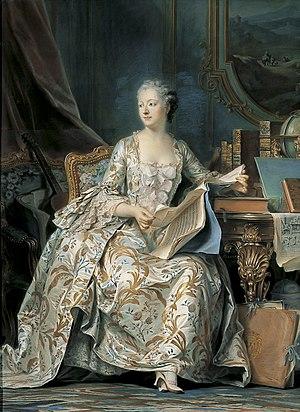
Portrait en pied de la marquise de Pompadour
Maurice-Quentin de La Tour né le 5 septembre 1704 à Saint-Quentin, où il est mort le 17 février 1788, est un portraitiste pastelliste français.
La bataille des Cardinaux, connue sous le nom de Battle of Quiberon Bay par les Britanniques, est une bataille navale ayant opposé les flottes française et britannique pendant la guerre de Sept Ans. Elle a lieu le 20 novembre 1759 et se déroule dans un triangle de sept milles marins formé par les îles d'Hœdic et Dumet et la pointe du Croisic, au large de la Bretagne.
Le style Louis XV est initialement un style caractéristique de sièges, qui a ensuite influencé tous les arts de son époque.
1755 est une année commune commençant un mercredi.
De la fin du Moyen Âge à la Révolution, il ne fut pas rare que les rois de France, liés par des mariages, entretiennent une ou plusieurs maîtresses royales. Beaucoup d'entre elles, comme Madame de Pompadour, eurent une grande influence à la cour ou sur le roi comme Agnès Sorel sur Charles VII, Diane de Poitiers sur Henri II et Gabrielle d'Estrées sur Henri IV. Louis XIV alla jusqu'à épouser secrètement l'une d'elles, Madame de Maintenon.
Louis XV, dit le « Bien-Aimé », né le 15 février 1710 à Versailles où il est mort le 10 mai 1774, est un roi de France et de Navarre. Membre de la maison de Bourbon, il règne sur le royaume de France du 1ᵉʳ septembre 1715 à sa mort. Il fut le seul roi de France à naître et mourir au château de Versailles.
La Maîtresse-en-titre en français : [mɛtʁɛs ɑ̃ titʁ] était la maîtresse en chef du roi de France. C'était une position semi-officielle qui venait avec ses propres appartements. Le titre est entré en usage sous le règne d'Henri IV et s'est poursuivi jusqu'au règne de Louis XV.